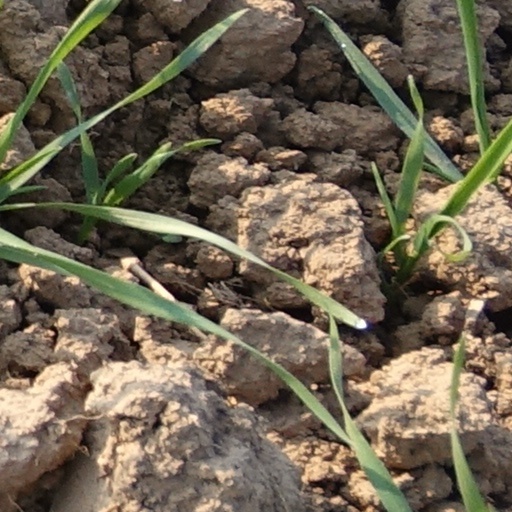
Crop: wheat